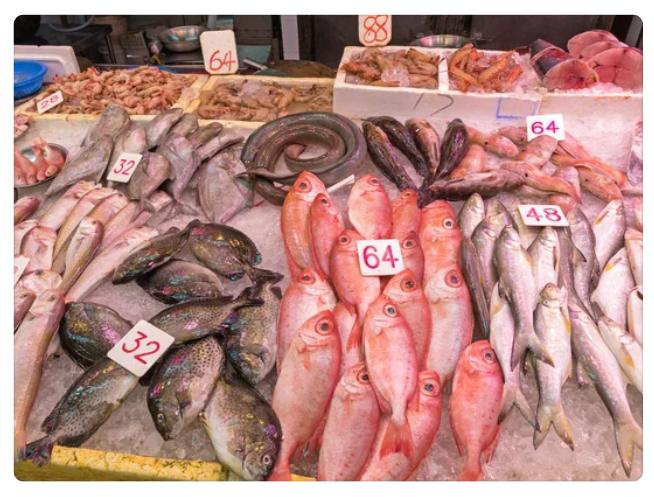
Bahari huwa iko na samaki za kila aina, samaki kama chango, samaki kama vile, una , tafi, samaki kama vile [cs]kingfisher[cs] mara nyingi hupatikana katika bahari hii ya hindi. Unapokuja ama unapotembea katika mji huu, basi usikose kununua samaki.